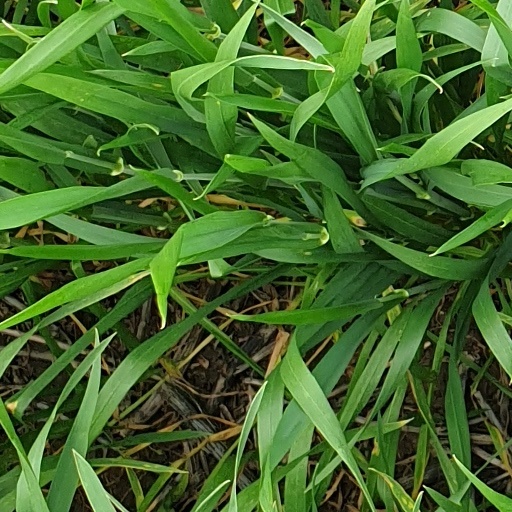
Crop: wheat